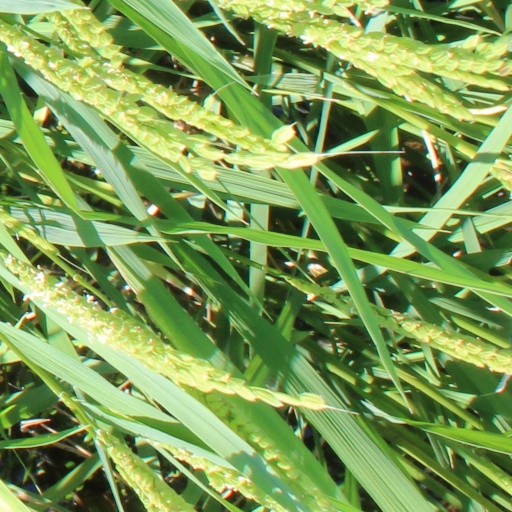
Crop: rice